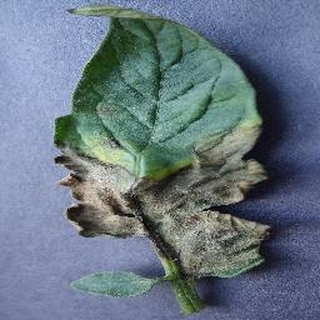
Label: tomato_late_blight